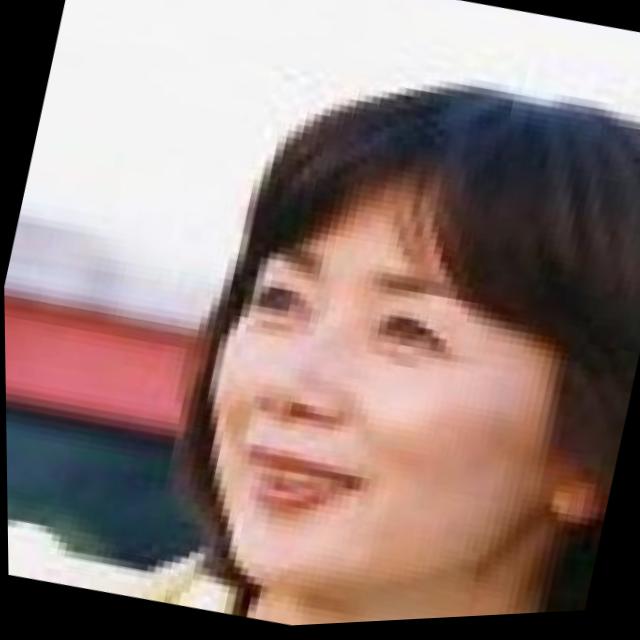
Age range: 21-44